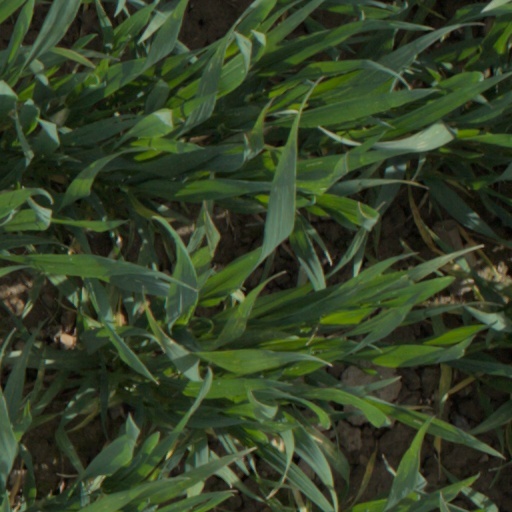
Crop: wheat